Emil Starkenstein

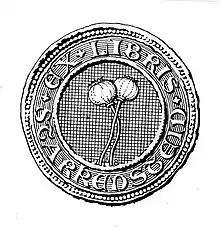
This bookplate appears in books that were part of the collection of Emil Starkenstein.

Emil Starkenstein (December 18, 1884 – November 6, 1942) was a Czech-Jewish pharmacologist and one of the founders of clinical pharmacology. He was killed in the Mauthausen-Gusen concentration camp along with a few hundred refugees from Amsterdam after an incident in which a Dutch Jew resisted a Nazi patrol.